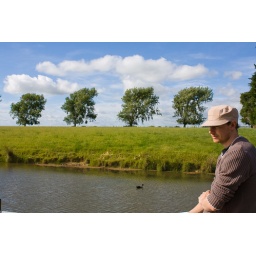
I liked the line of trees by the lake here, very pretty.